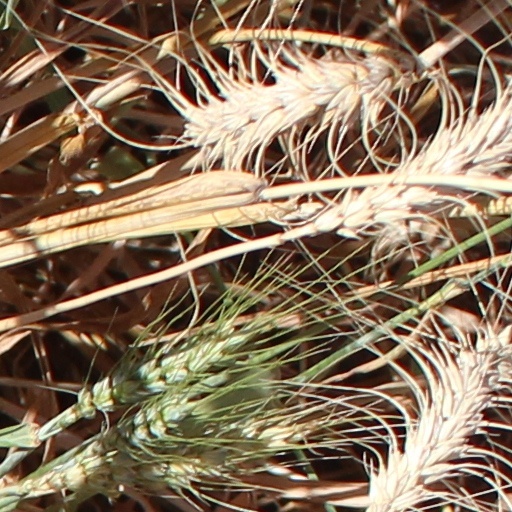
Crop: wheat